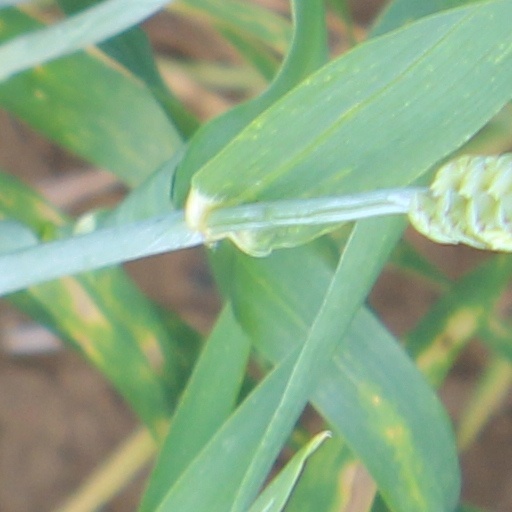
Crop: wheat